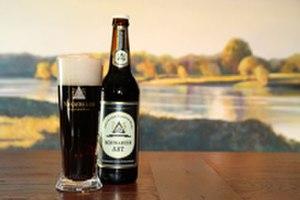
"La brasserie de l'Abbaye de Neuzelle est une brasserie à Neuzelle, dans le Land de Brandebourg, en Allemagne. Elle est fondée en 1589 par l'abbaye voisine. Elle produit principalement des spécialités de bière blonde allemande : la ""bière noire"" ""Schwarzer Abt"", de la porter et des bières fruitées.